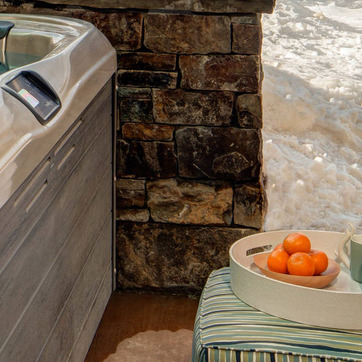
Material: stone